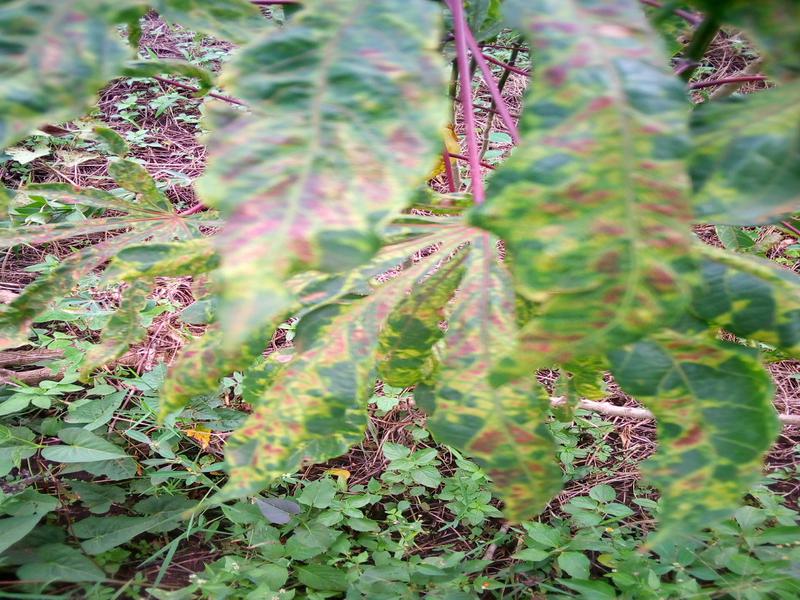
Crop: cassava
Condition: mosaic_disease